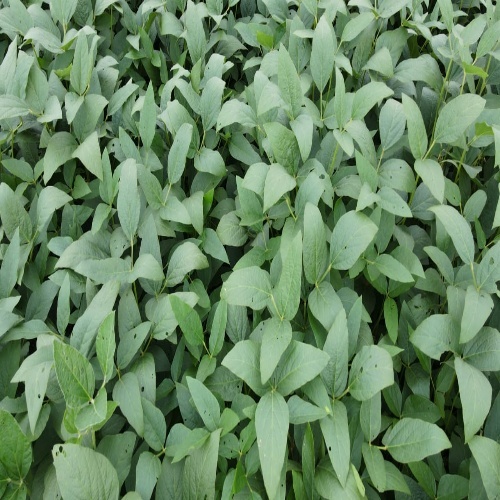
Label: Diabrotica_speciosa